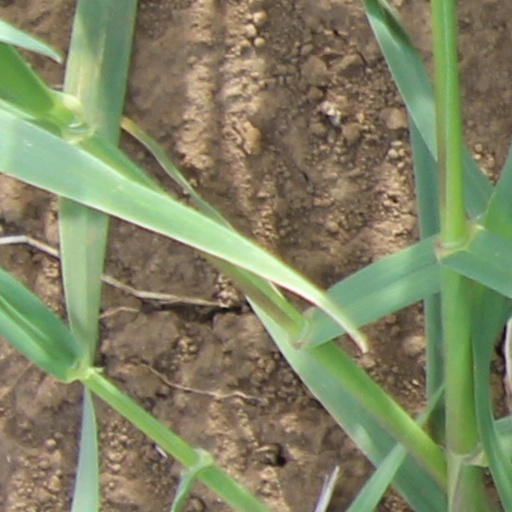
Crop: wheat